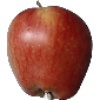
Label: Apple Red 1